Datemombetsu Station

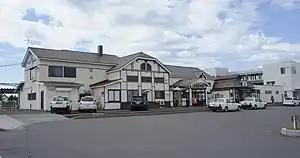
Datemombetsu Station, October 2018

is a railway station on the Muroran Main Line in Date, Hokkaido, Japan, operated by Hokkaido Railway Company (JR Hokkaido).